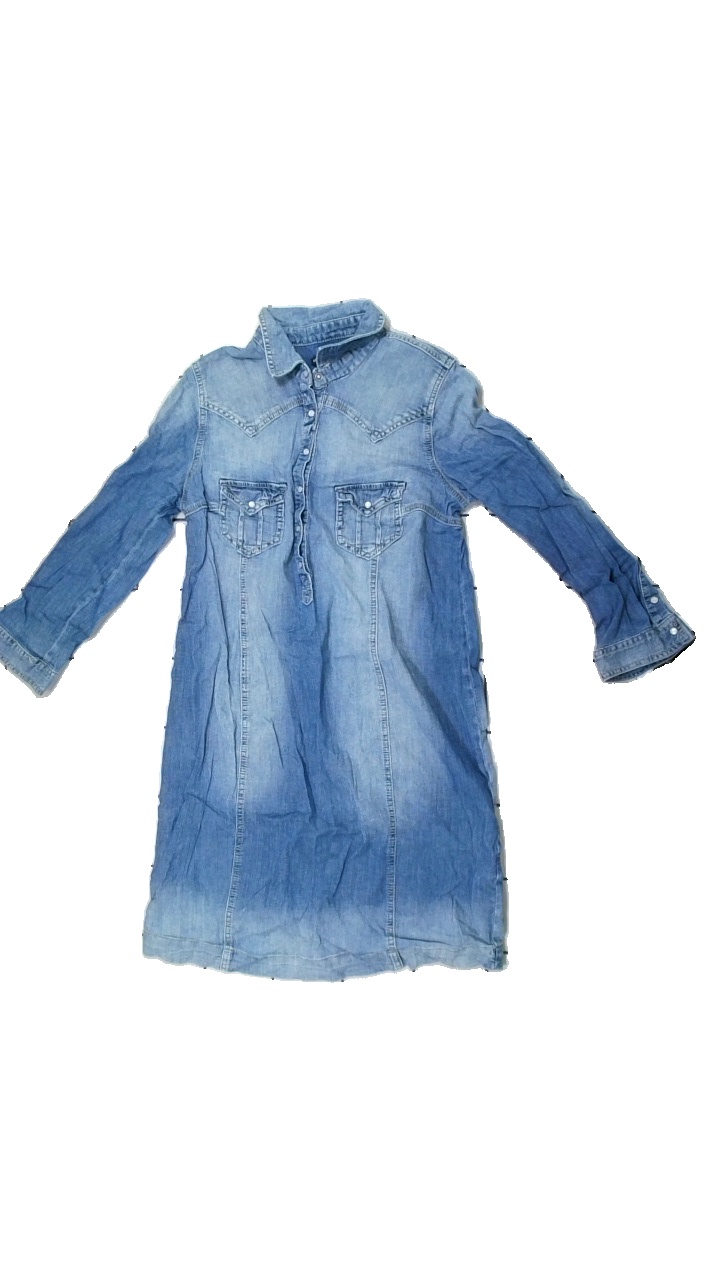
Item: Dress (Ladies)
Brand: H&m
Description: Blue jeans dress
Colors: Blue
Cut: Tight
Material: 100% Cotton
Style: Denim
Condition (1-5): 5
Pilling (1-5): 5
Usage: Reuse
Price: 50-100